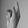
ASL letter: K